Skiringssal

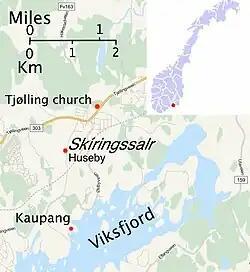
Map showing locations of "Skíringssalr" [Huseby], Tjølling and Kaupang in Vestfold county, Norway, with location in Norway inset.

Skiringssal was the name of a Viking Age hall which stood at a site now known as Huseby, about southwest of the village of Tjøllingvollen in Larvik Municipality in Vestfold county, Norway. It is located in what was the old Viking village of Kaupang, which is about east of the present-day town of Larvik. By extension, the name also referred to the local "bygd", or settlement area, and in the 15th century it was probably used synonymously for the ecclesiastical parish of Tjølling.